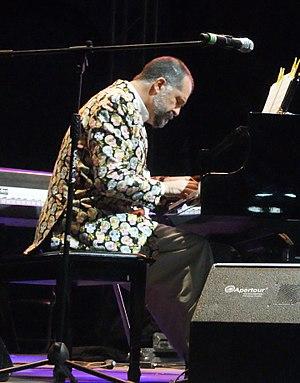
Eugenio Toussaint Uhthoff est un pianiste et compositeur de jazz mexicain, connu pour son apport au jazz mexicain